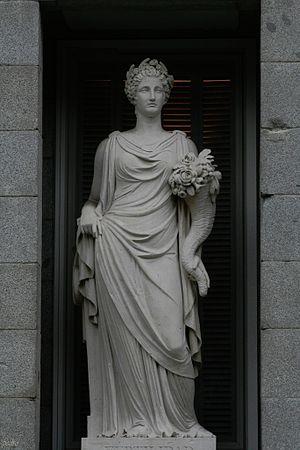
Pour le sens commun, la fertilité désigne à la fin du XXᵉ siècle la capacité des personnes, des animaux ou des plantes à produire une descendance viable et abondante. Le terme était généralement appliqué aux femmes, ou aux femelles des animaux, mais s'appliquent de plus en plus aux sujets mâles, au fur et à mesure des progrès dans la vision des mécanismes de la reproduction et de la meilleure connaissance du rôle de l'homme ou du mâle.